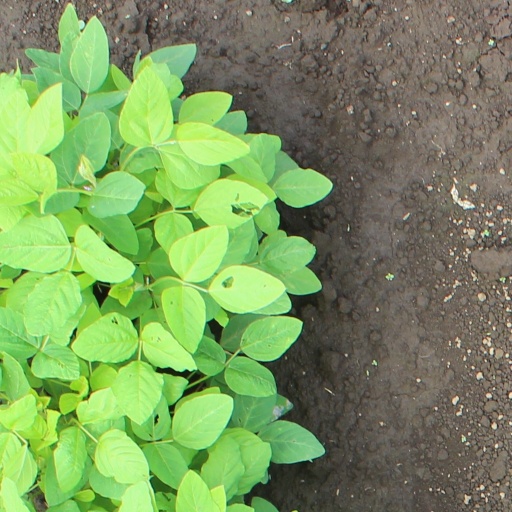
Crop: soybean